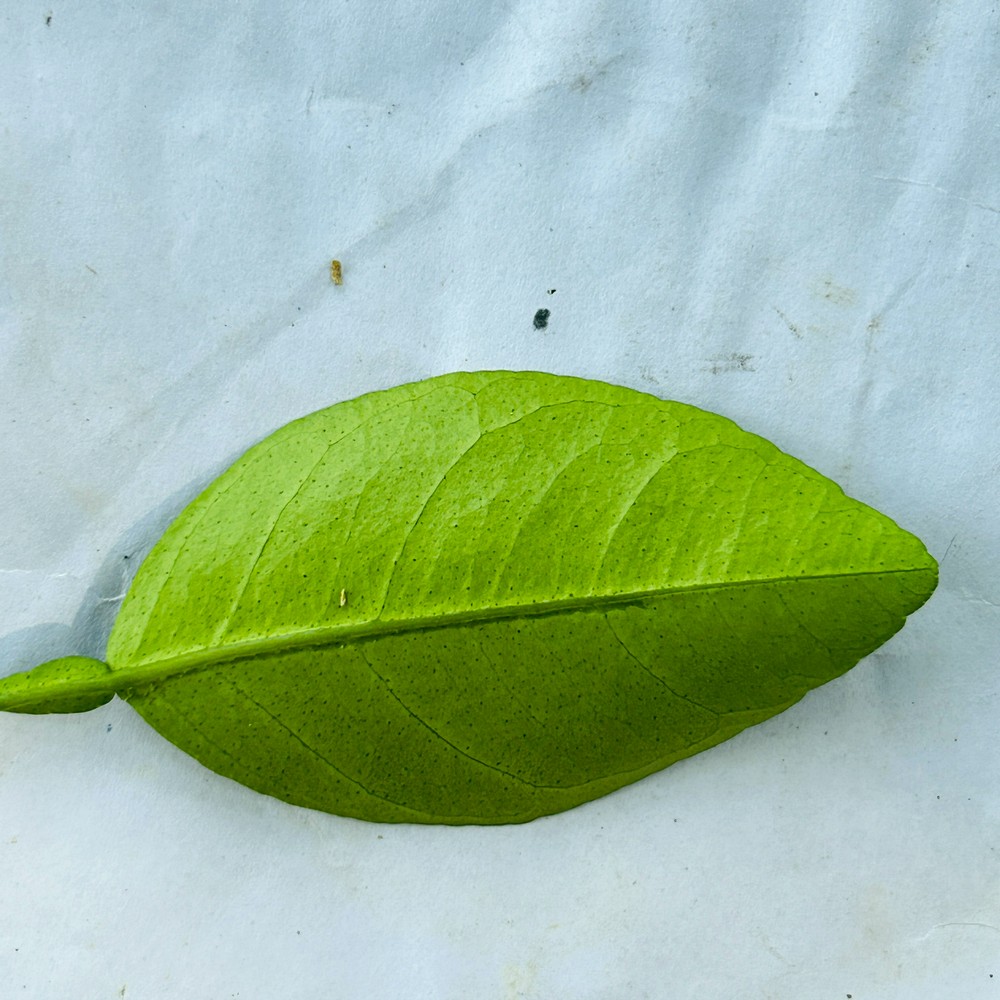
Label: Healthy Leaf